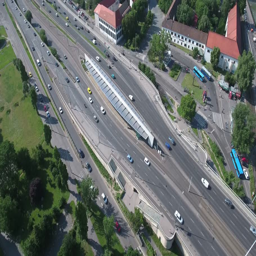
aerial footage from a drone shows river and the dense traffic